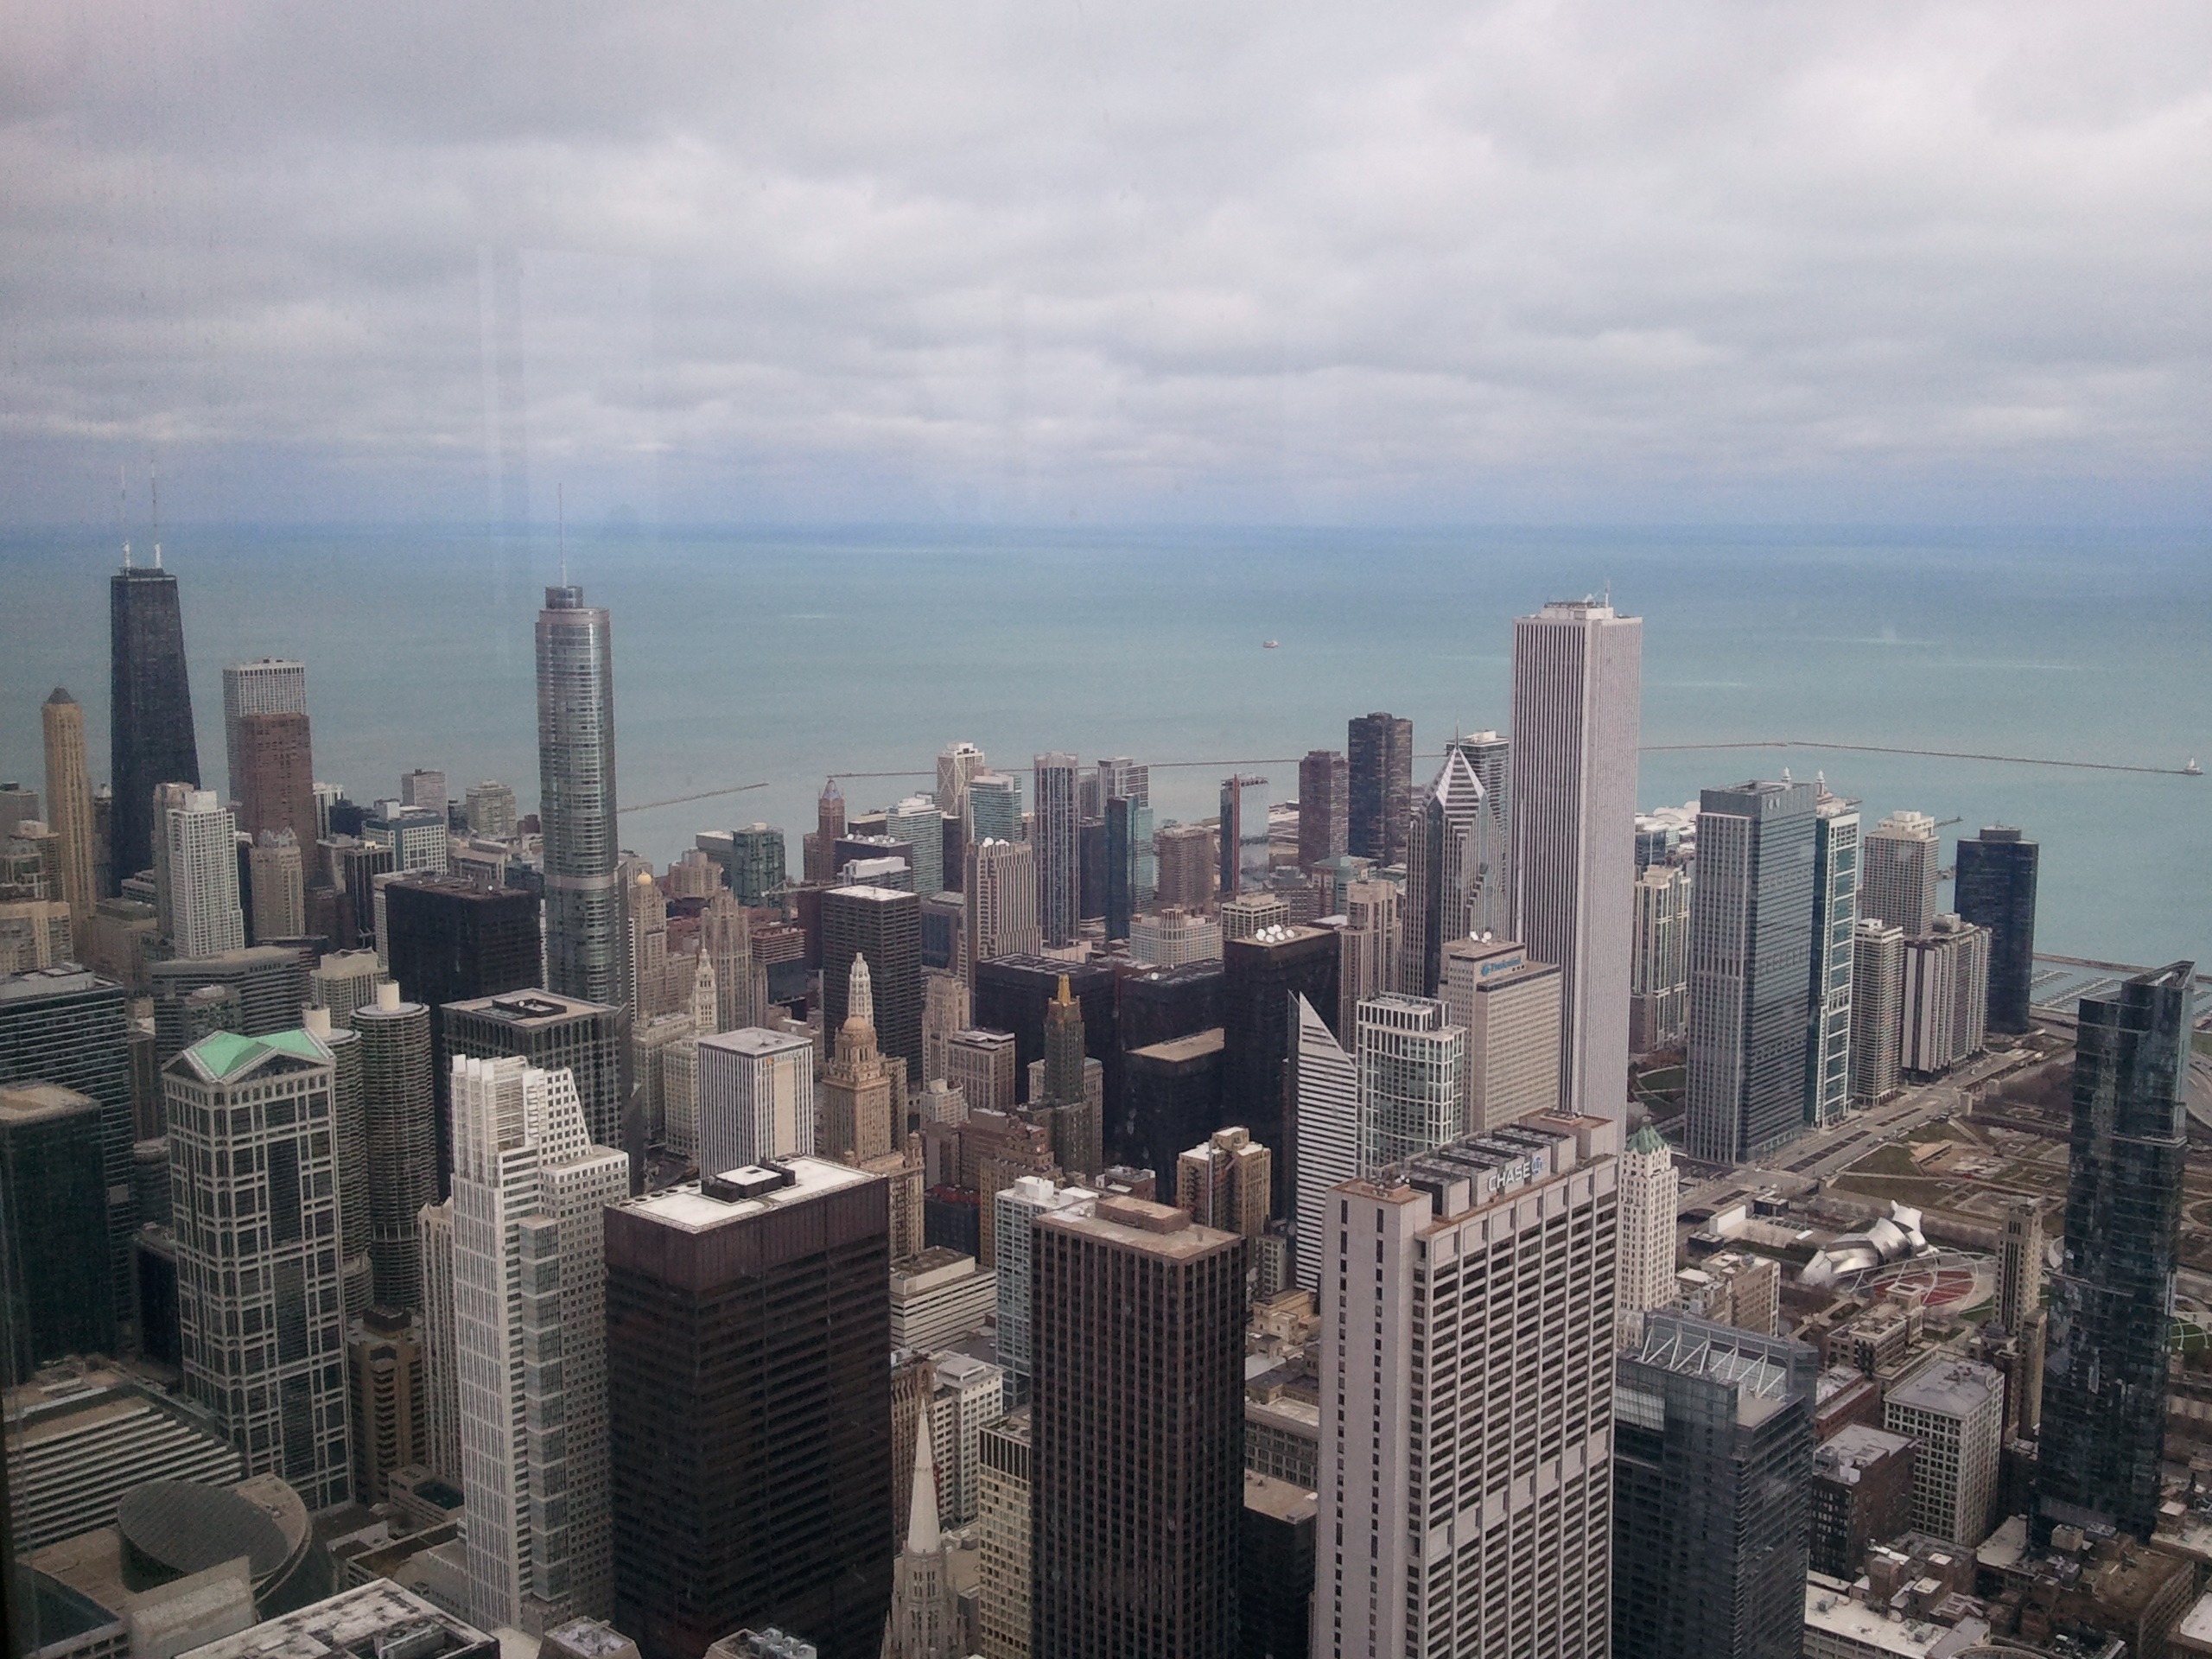
horizon, structure, skyline, glass, view, roof, building, city, skyscraper, cityscape, downtown, construction, high, tower, usa, america, corporate, office, landmark, chicago, facade, industrial, property, exterior, industry, business, metropolitan, tourism, modern, tower block, district, skyscrapers, buildings, illinois, tall, commercial, center, scene, offices, chrysler, estate, rise, financial, destination, metropolis, metropole, midwest, aerial photography, urban area, residential area, geographical feature, human settlement, metropolitan area